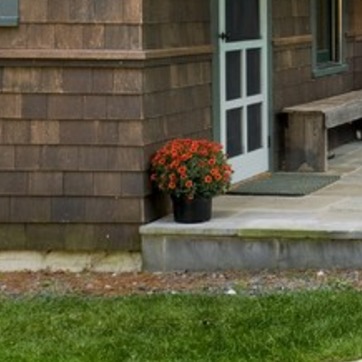
Material: foliage